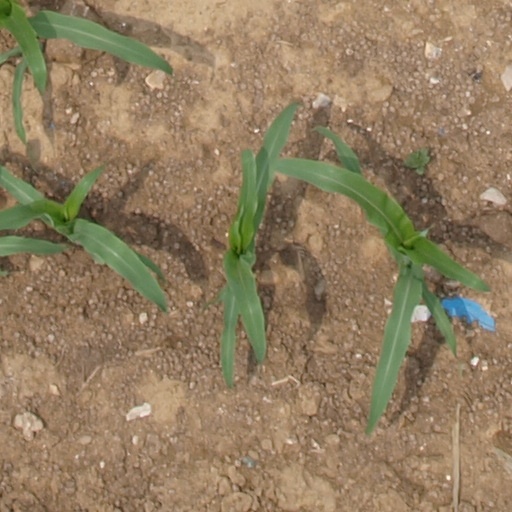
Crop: maize; corn